Tavar Zawacki

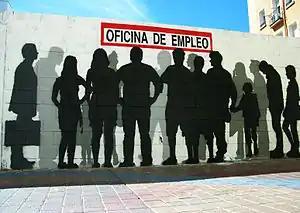
A social and political stencil where Tavar addressed the Eurozone crisis and more specifically Spain's unemployment. Zaragoza, Spain. 2012

In September 2012 amidst the Eurozone financial crisis, Zawacki flew to Zaragoza, Spain. He painted a long stencil mural of a queue of silhouettes accompanied by the statement '24% Desempleados' ('24% unemployed' in English) that were waiting in line for the unemployment office. This social, political, and time-sensitive mural addressed the hard financial times that Spain was facing with its highest unemployment rate in the world. At the time that Zawacki painted this mural 24.6% of Spaniards were unemployed; for under-25-year-olds, 53% were unemployed.